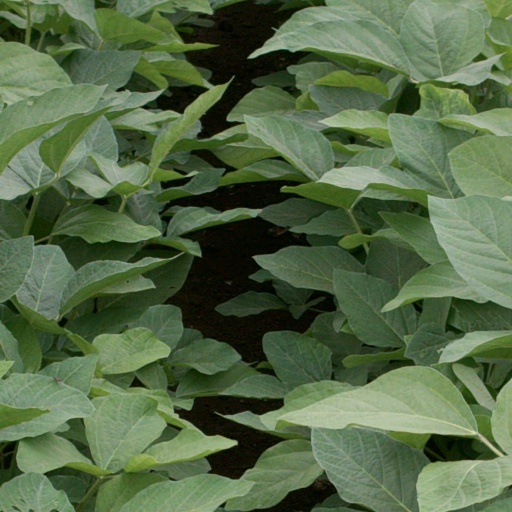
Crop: soybean